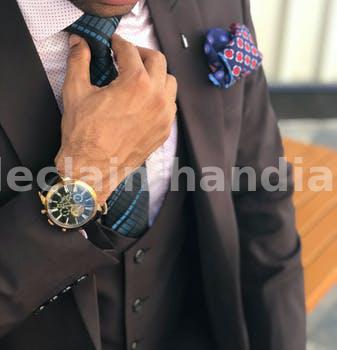
Label: Watermark